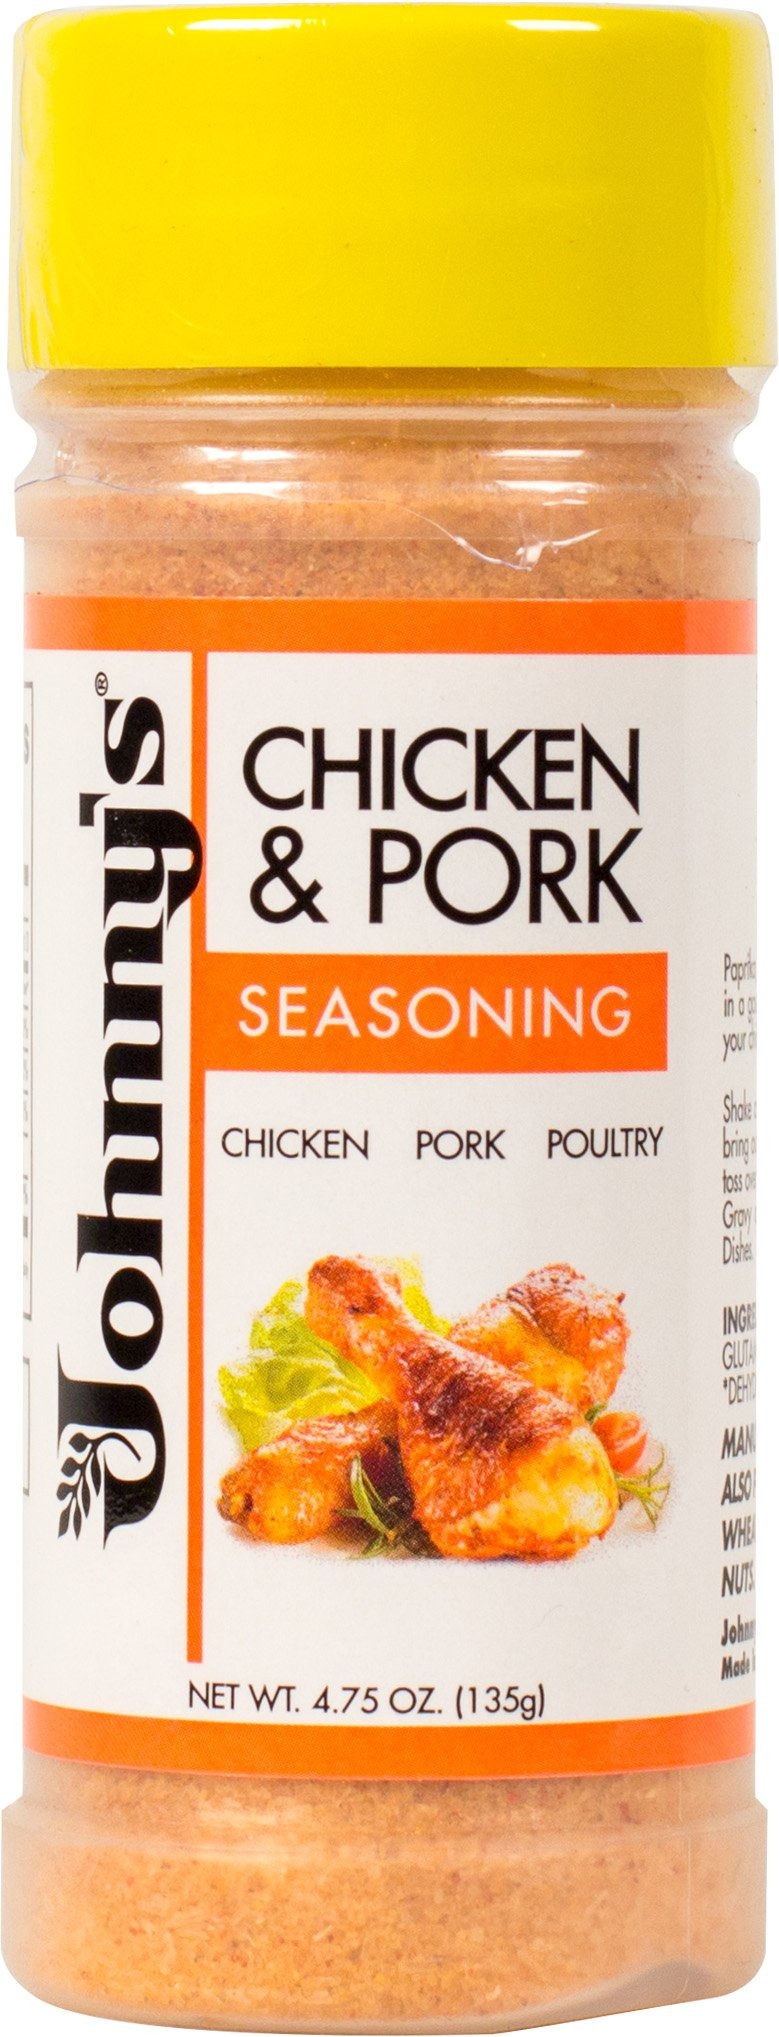
Item Name: Johnny's Chicken and Pork Seasoning, 4.75 Ounce (Pack of 6)
Bullet Point 1: Gourmet blend of paprika, garlic, salt, sage, marjoram and thyme
Bullet Point 2: Shake on pork, chicken or game bird dishes
Bullet Point 3: Great with stuffing, potatoes, steamed vegetables, rice and pasta
Bullet Point 4: Made in the USA
Bullet Point 5: 6 pack
Value: 28.5
Unit: ounce

Price: 45.97